Louisiana Creole cuisine

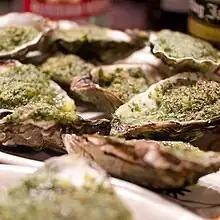
Oysters Rockefeller

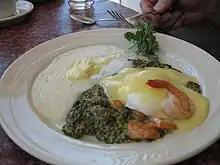
Eggs Sardou with gulf shrimp added and grits on the side

Sugar first arrived in Louisiana from Saint-Domingue in the mid-1700s. Sugarcane could be chewed plain, and it was not until 1795 that Etienne de Boré mastered the process of crystallizing sugar at his plantation (present day Audubon Park) in New Orleans.